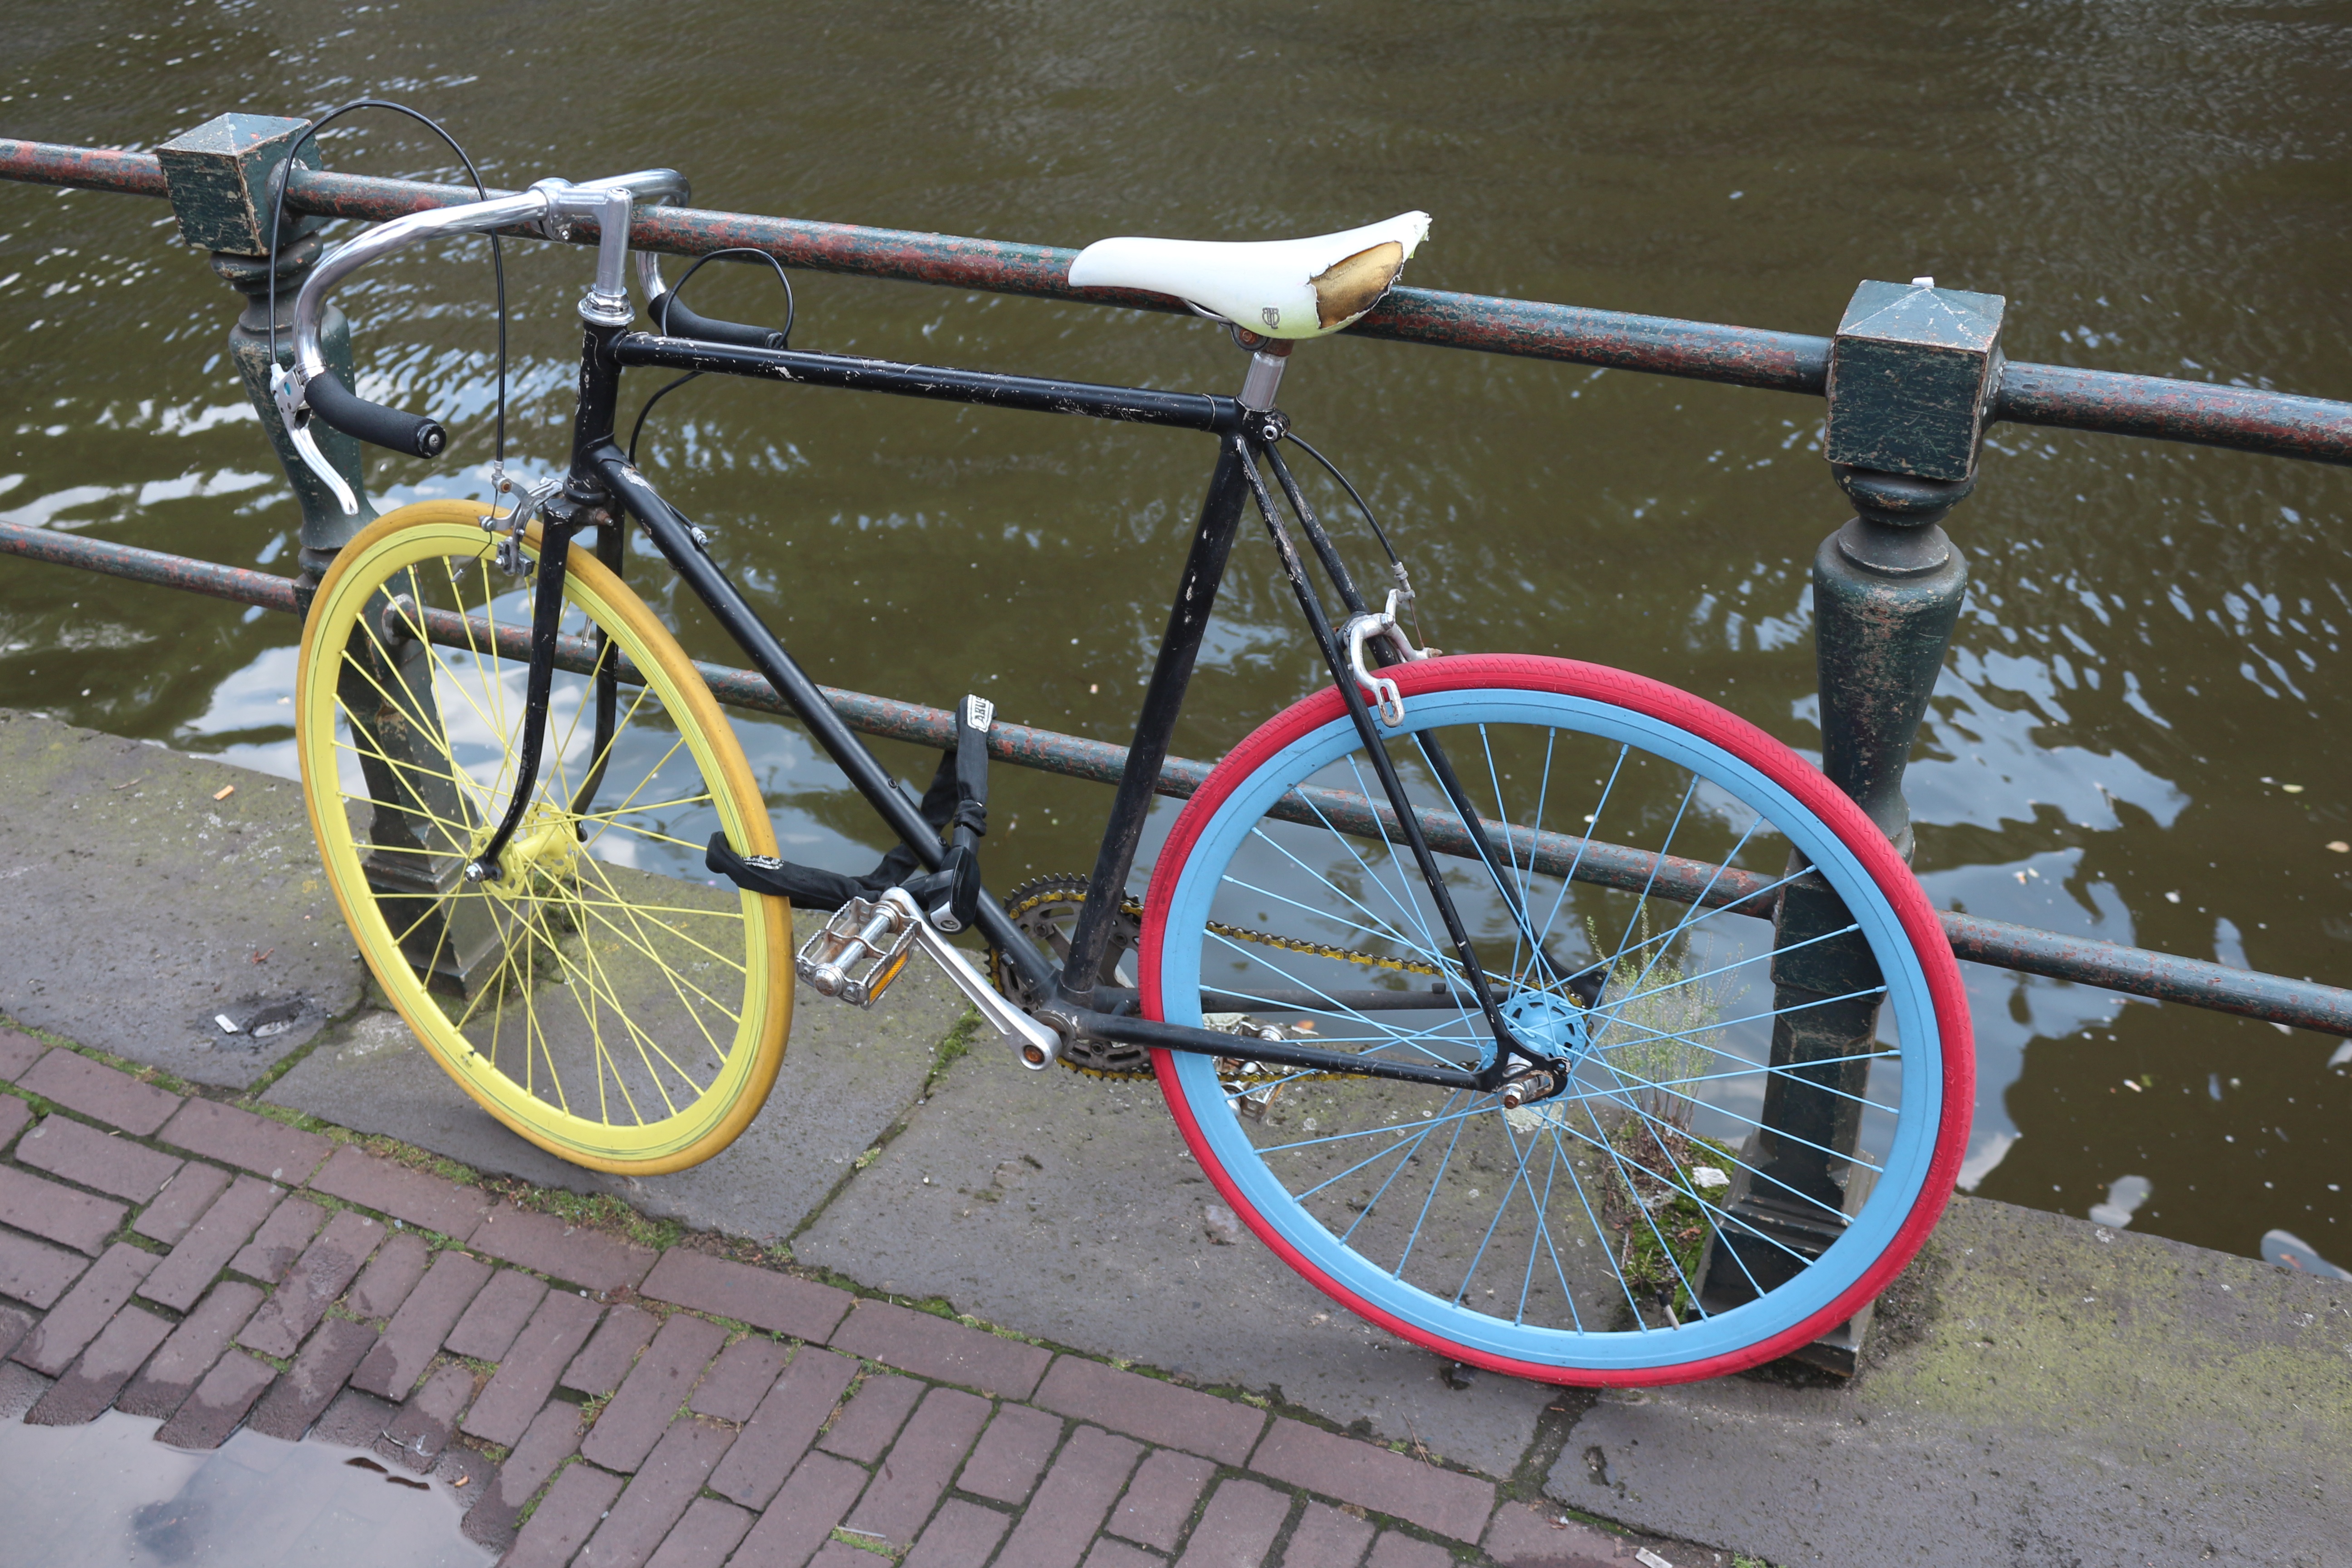
wheel, bicycle, bike, vehicle, sports equipment, mountain bike, cycling, amsterdam, bicycle frame, bicycle wheel, road cycling, land vehicle, low country, cycle sport, cyclo cross bicycle, cyclo cross, bicycle racing, road bicycle, racing bicycle, hybrid bicycle